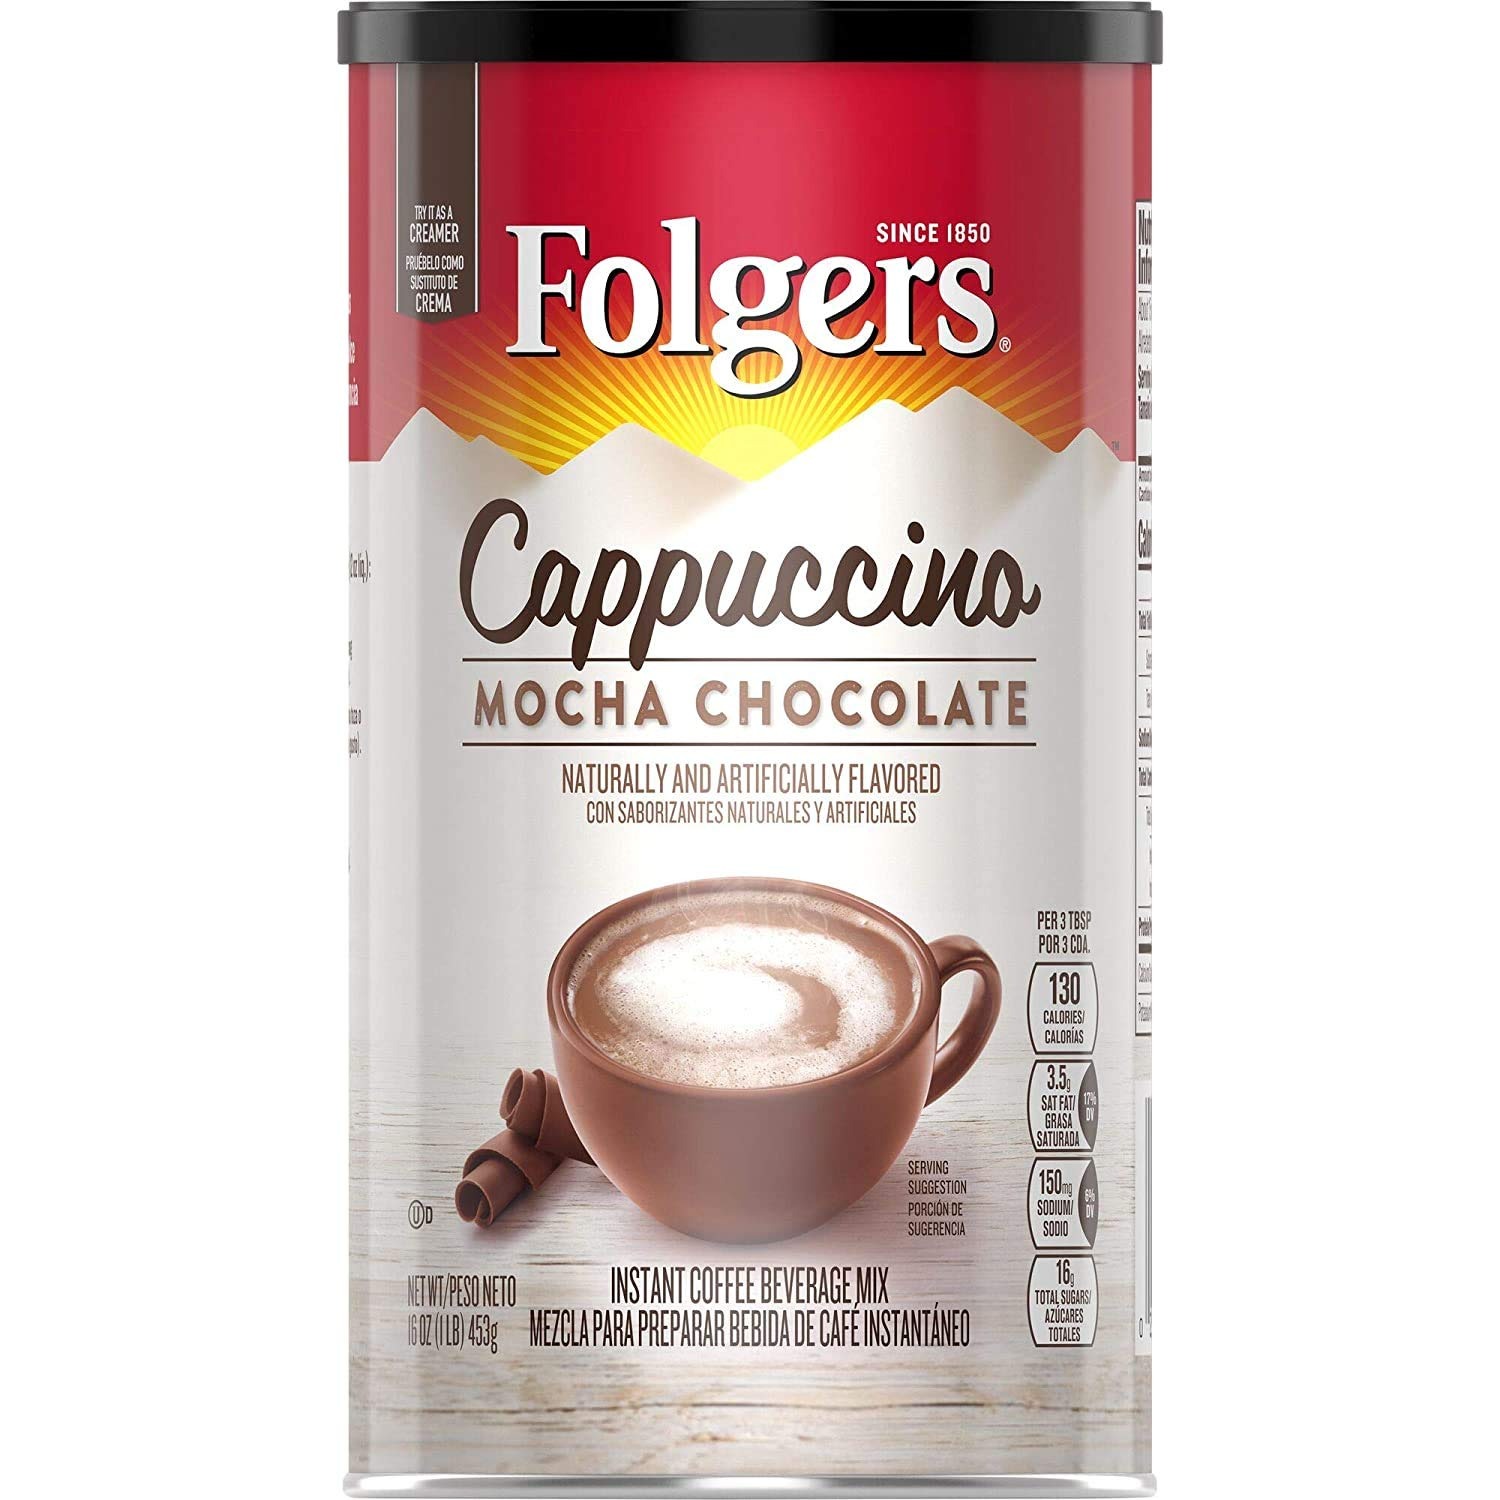
Item Name: Folgers CAPPUCCINO Mocha Chocolate Instant Beverage Mix (16 oz)
Bullet Point 1: Rich Mocha Flavor: Indulge in the perfect blend of chocolate and coffee with our Mocha Chocolate Flavored Cappuccino Mix
Bullet Point 2: Easy Preparation: Simply add hot water or milk to our instant powder for a quick and delicious cappuccino experience
Bullet Point 3: Creamy Texture: Enjoy the subtle creamy notes that make our cappuccino mix stand out
Bullet Point 4: Naturally & Artificially Flavored: We use a combination of natural and artificial flavors to enhance the taste of our instant coffee beverage
Bullet Point 5: Kosher Certified: Our product is certified kosher, ensuring it meets the highest standards of quality and purity
Product Description: Indulge in the rich, creamy taste of Mocha Chocolate with our Folgers CAPPUCCINO Instant Beverage Mix. This 16 oz canister of powdered goodness offers a delightful blend of chocolate and mocha flavors, perfect for creating a quick and satisfying cappuccino at home. Simply mix 3 tablespoons with 6 oz of hot water or milk, stir until dissolved, and enjoy. Each serving contains 140 calories, 3.5g of total fat, and 150mg of sodium. Store in a cool, dry place after opening. Measures approximately 8.7 x 8.4 x 13.8 cm.
Value: 16.0
Unit: Ounce

Price: 4.99